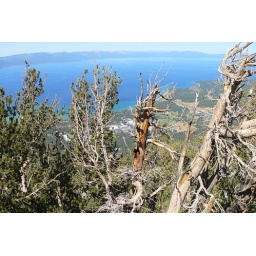
Cool looking tree with lake in the background